Planetary objects proposed in religion, astrology, ufology and pseudoscience

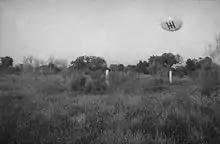
A supposed Ummo ship over San José de Valderas, Alcorcón, Spain on 1 June 1967.

Ummo is a hypothetical planet believed to be located in the constellation Virgo. Ummo and its civilization are described in a decades-long series of claims that aliens from the planet Ummo were communicating with people on the Earth. Most Ummo information was in the form of detailed documents and letters sent to various esoteric groups or UFO enthusiasts. The Ummo affair was subject to much mainstream attention in France and Spain during the 1960s and a degree of interest remains regarding the subject. Ummoism is the term used to define different groups interested in the study of the ideas and concepts presented in the Ummo letters). The culprit (or culprits) is unknown, but José Luis Jordán Peña has claimed responsibility for writing the letters and instigating Ummoism, leading many to think that Ummo could be an elaborate hoax. However, twenty years ago, there were still a few small groups of devotees, such as "a strange Bolivian cult called the Daughters of Ummo".